Matagorda Bay

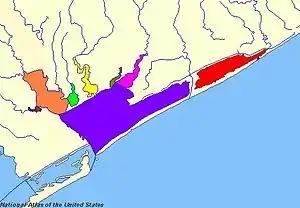
Carancahua Bay (yellow), Chocolate Bay (brown), East Matagorda Bay (red), Keller Bay (lime), Lavaca Bay (orange), Matagorda Bay (purple), Tres Palacios Bay (magenta), Turtle Bay (olive)

The shoreline of the bay is included in the Texas Coastal Plain. At the eastern end, near the Colorado River delta, there is a swampy terrain, with an abundance of wetlands and tidal marshes. Extended coastal prairies supporting native grasses, can be found throughout the area.